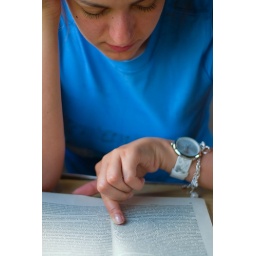
Reading a book in train